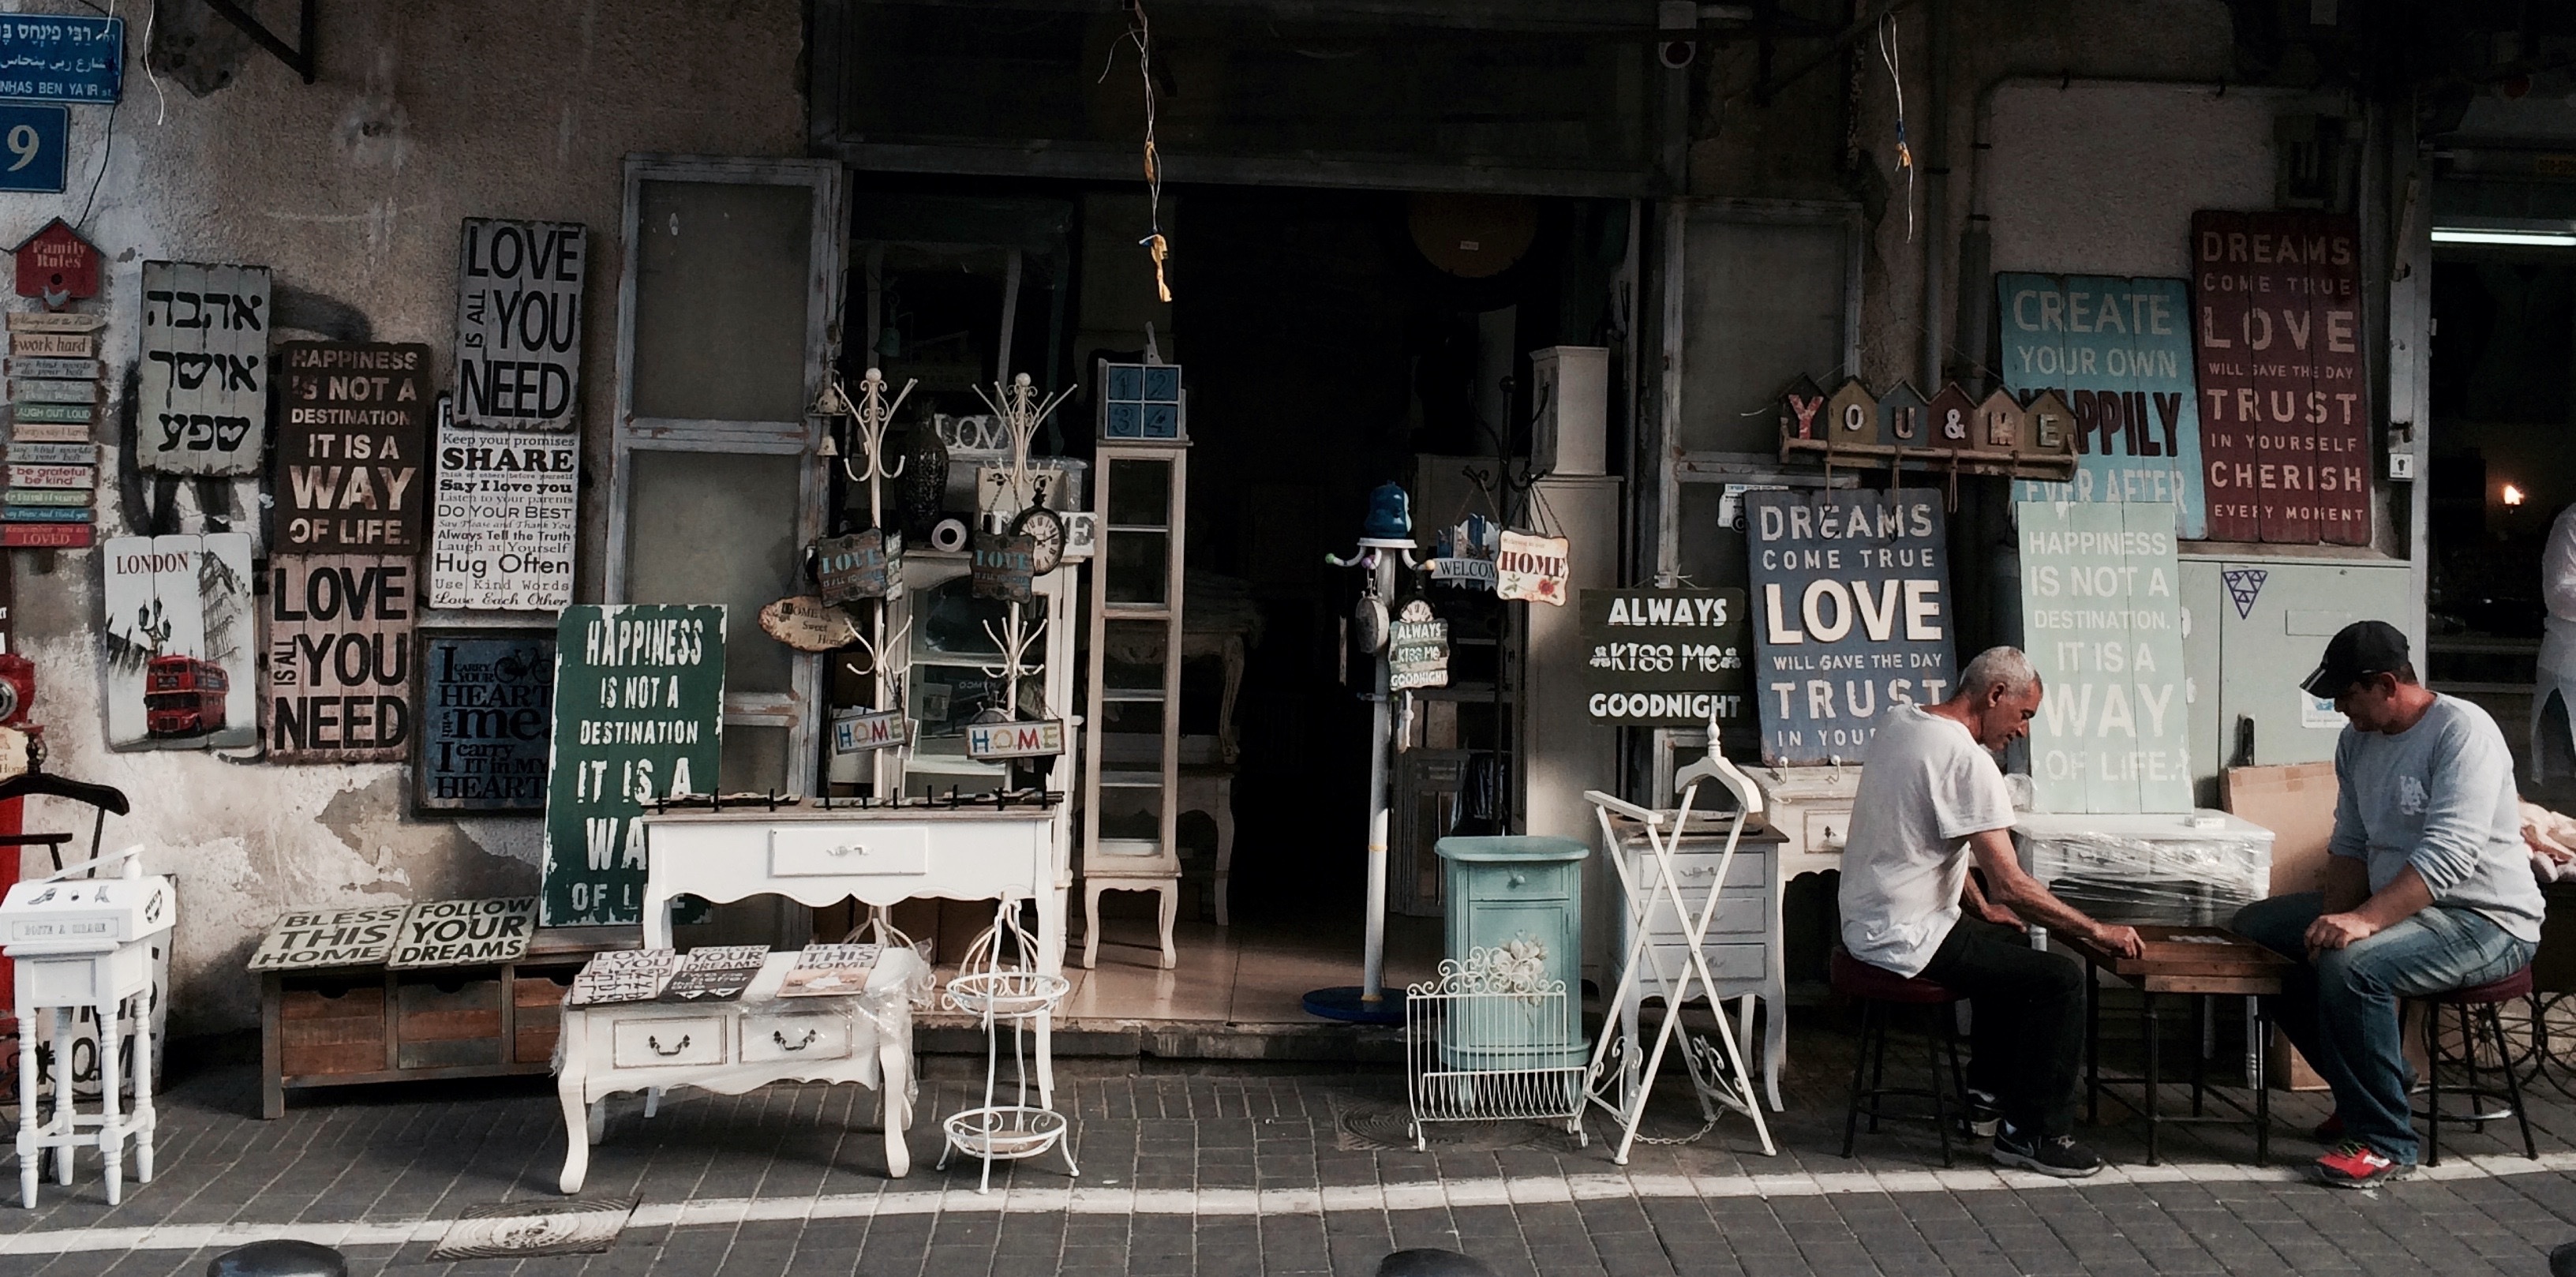
person, road, street, vintage, shop, store, furniture, art, infrastructure, urban area